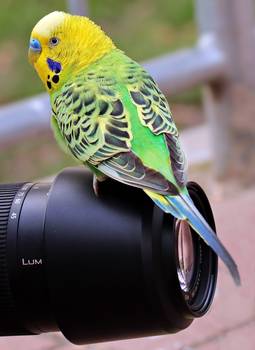
Label: No Watermark